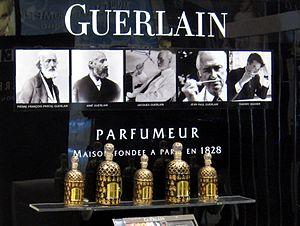
Guerlain est un parfumeur français. La maison a été créée rue de Rivoli à Paris en 1828 par Pierre François Pascal Guerlain. Pendant cent cinquante ans, elle est restée propriété de la famille Guerlain. À la suite de son rachat en 1994, Guerlain est désormais une marque de la branche Parfums et Cosmétiques du groupe LVMH.